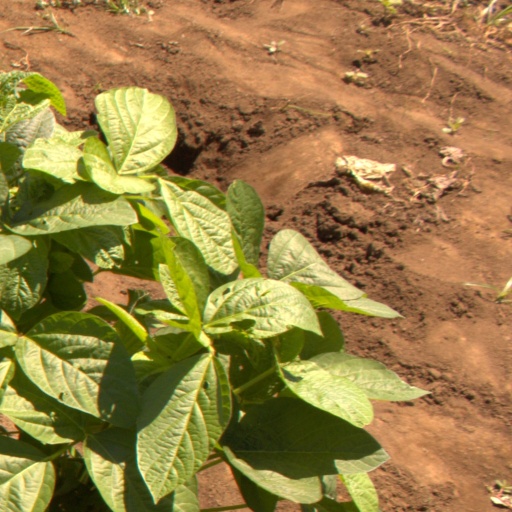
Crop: soybean